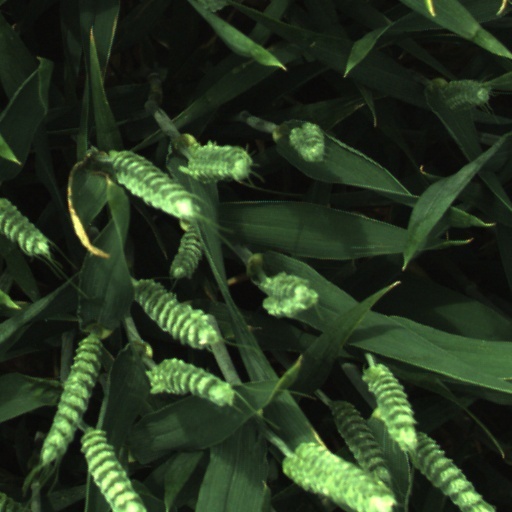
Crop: wheat